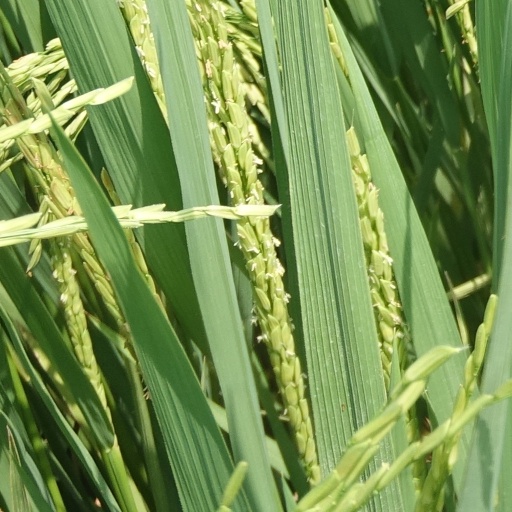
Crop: rice